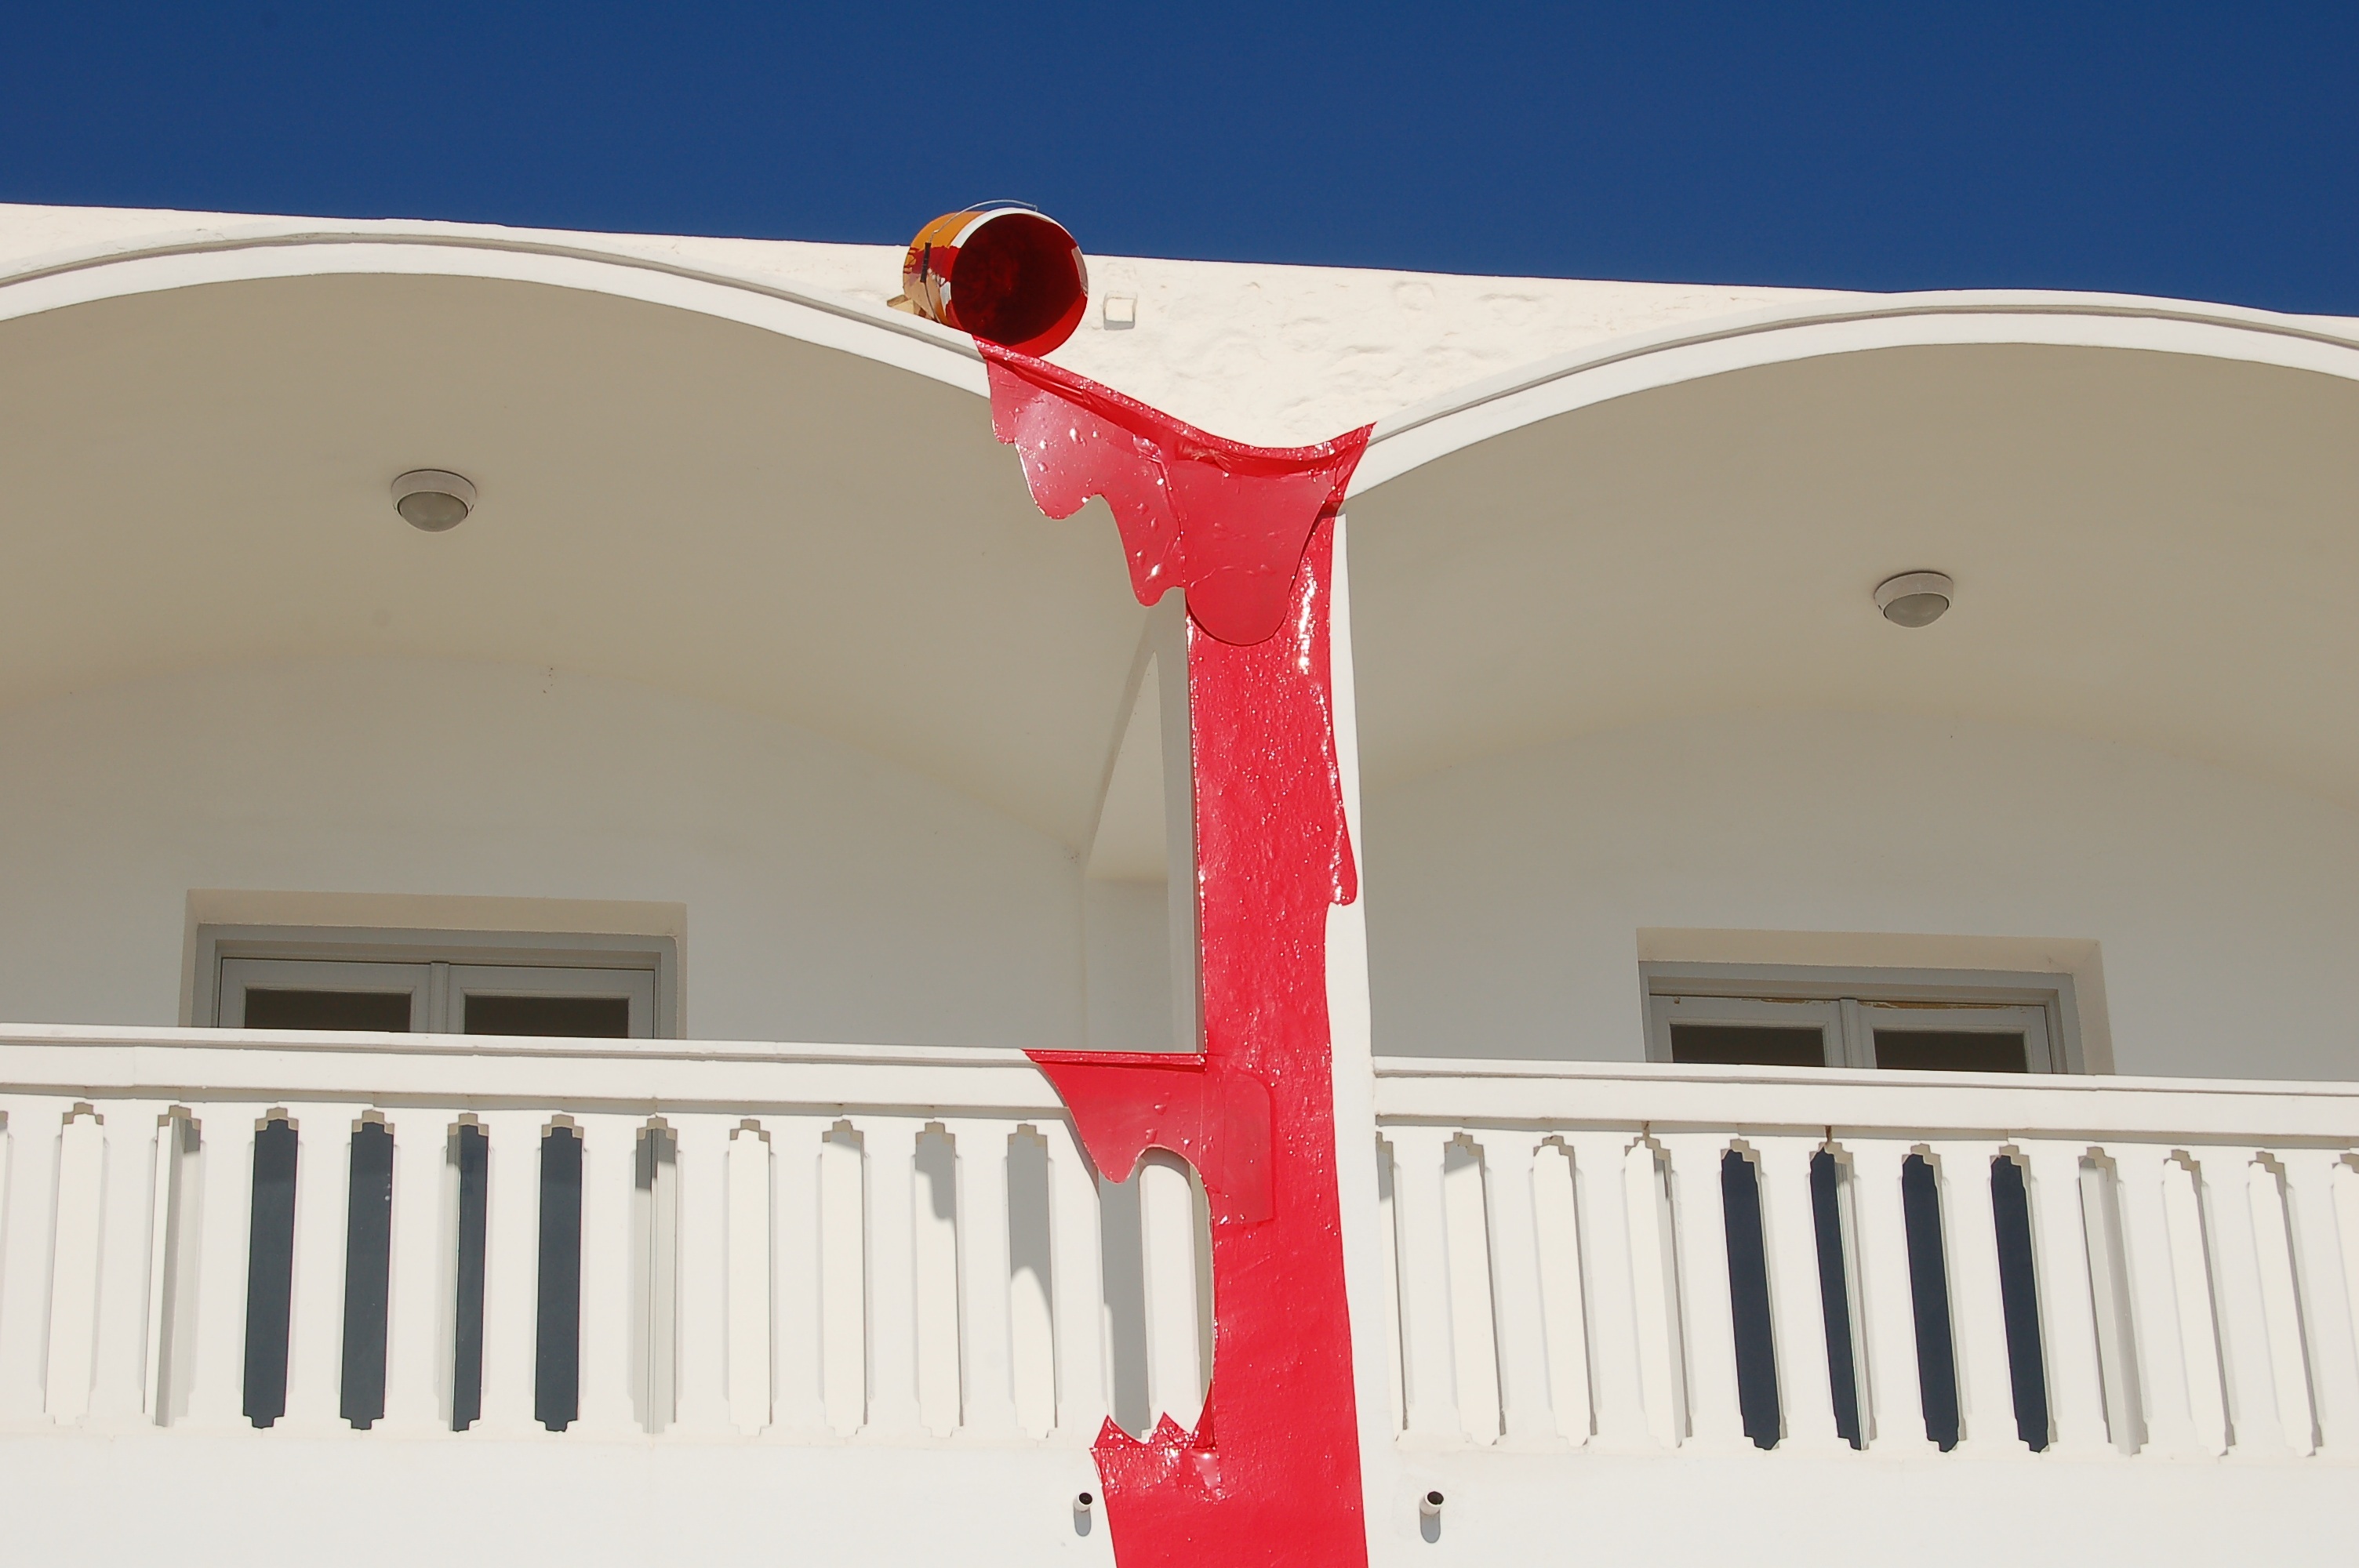
home, ceiling, property, room, product